Field hospital

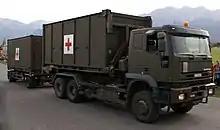
Transport truck of the Swiss Army with field hospital in cargo module

During the COVID-19 pandemic, the Swiss Armed Forces were mobilised to support civil hospitals in Switzerland. Similar measures were taken in other countries.